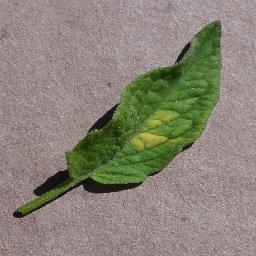
Label: Tomato___Leaf_Mold